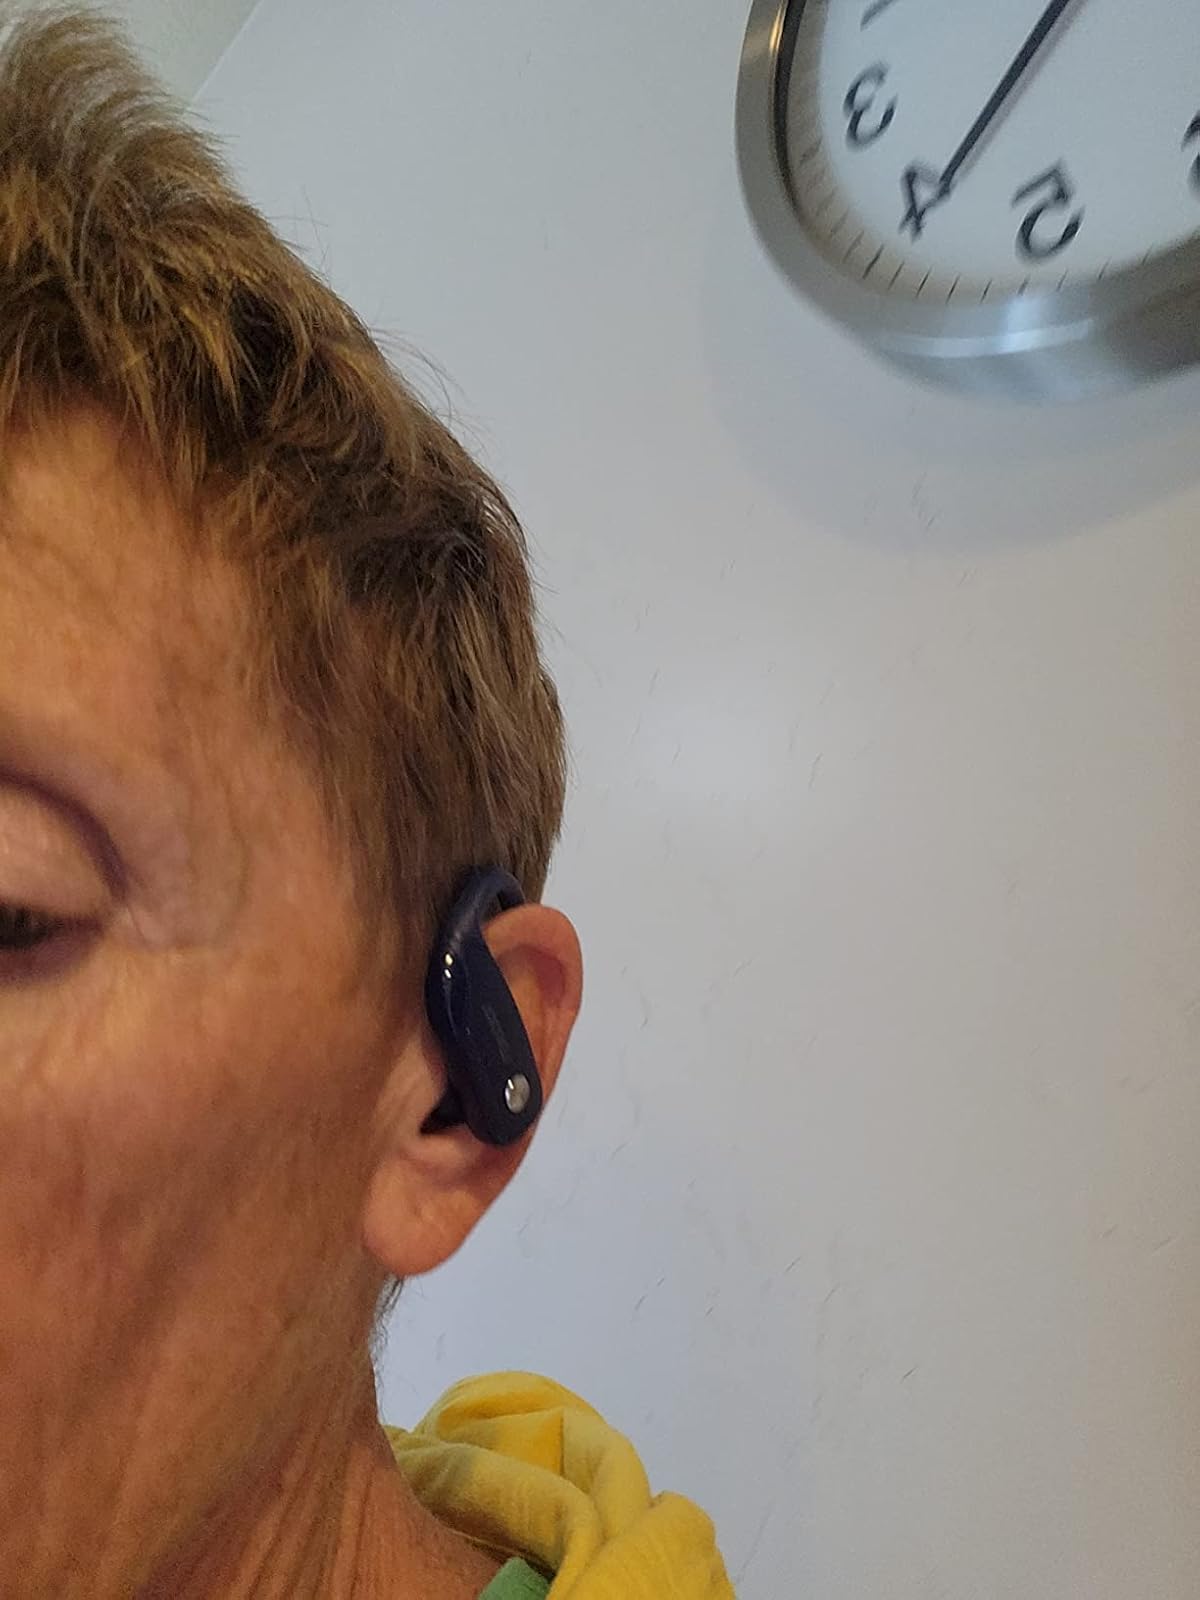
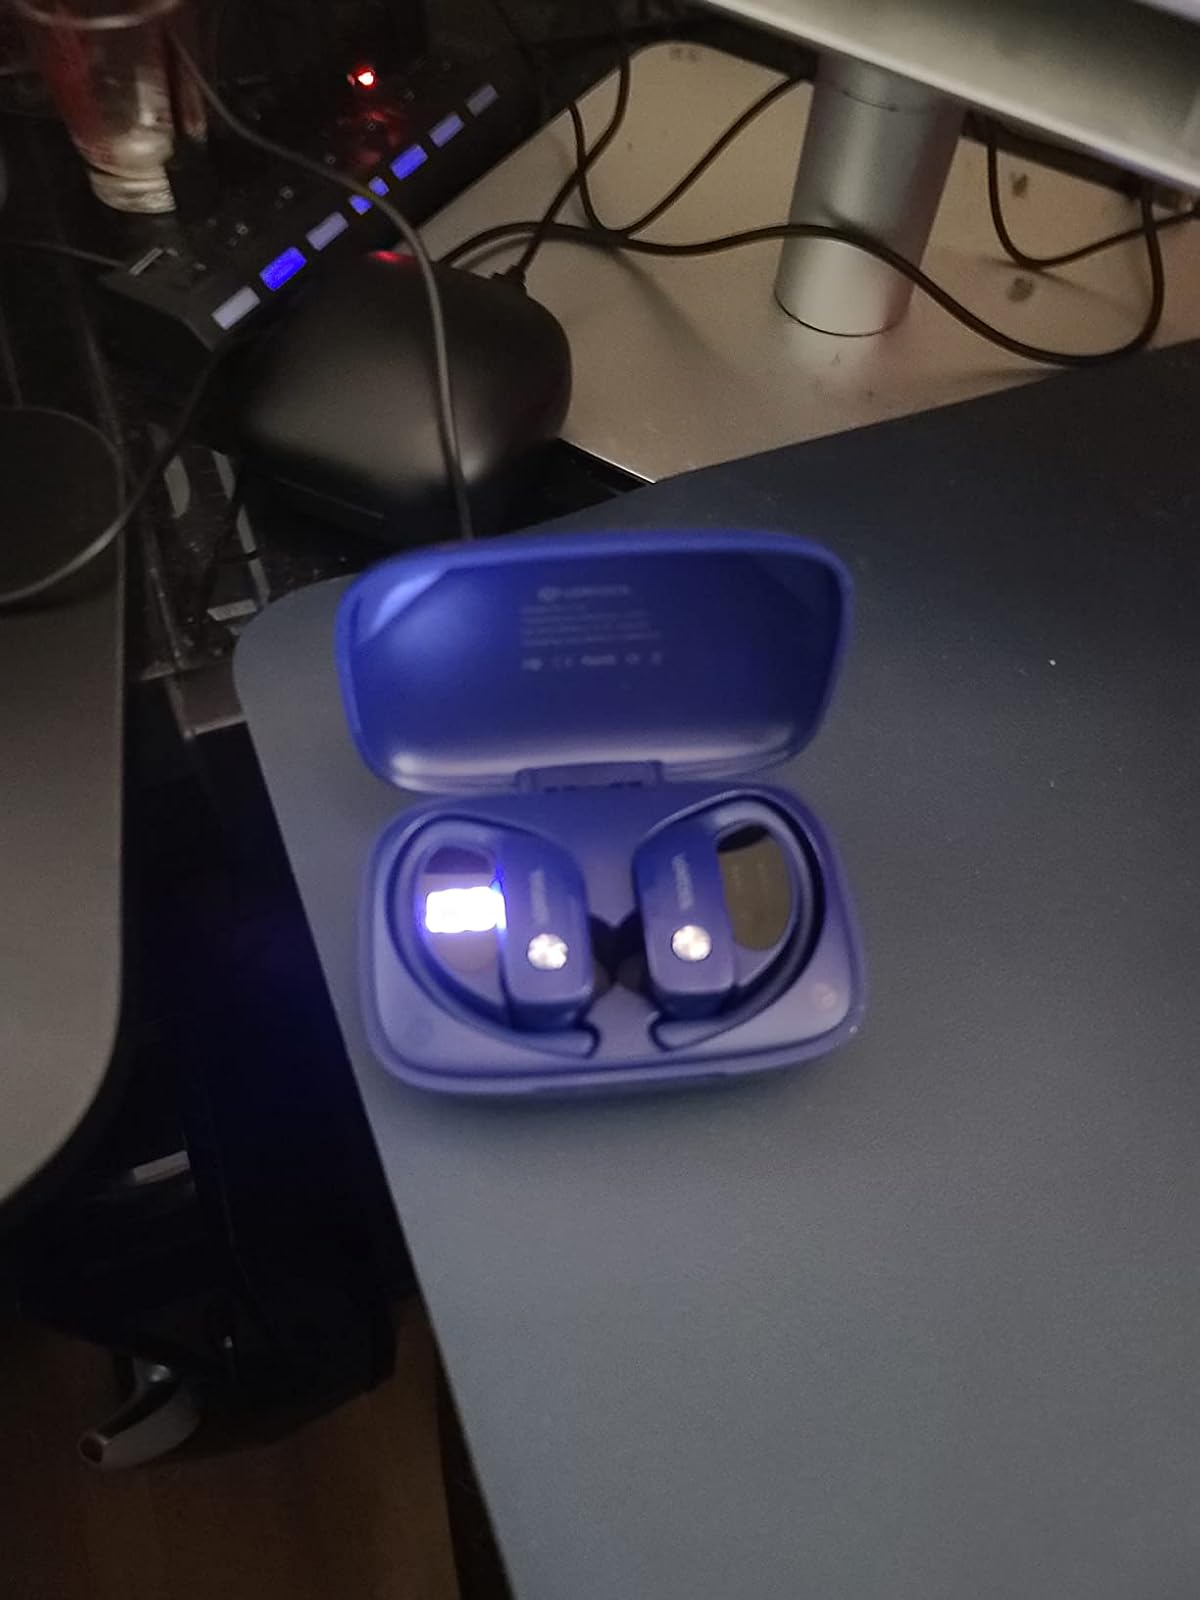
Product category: earbuds
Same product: yes